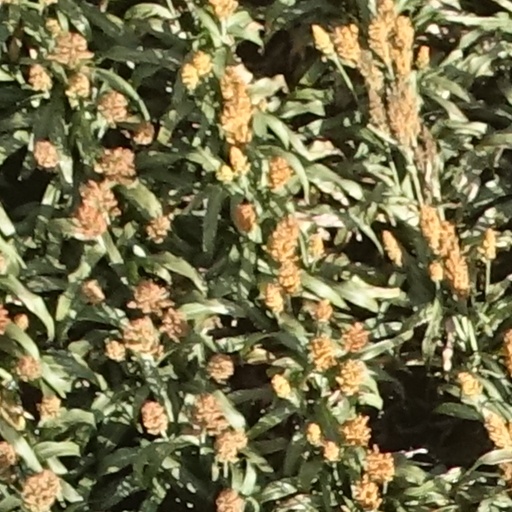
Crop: sorghum